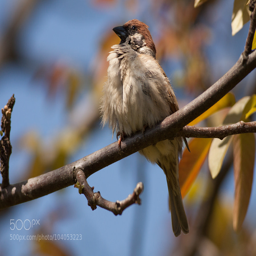
sparrow sitting on a branch